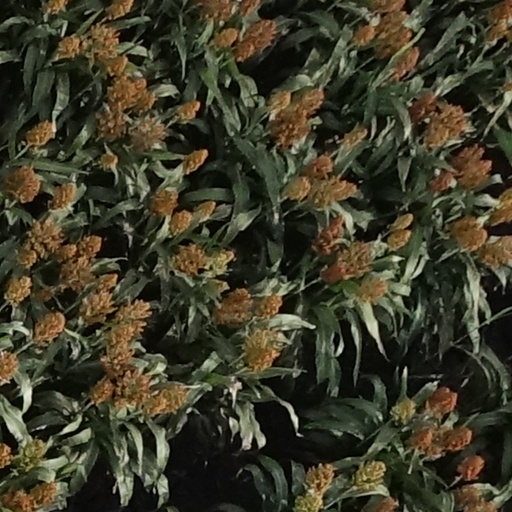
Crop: sorghum